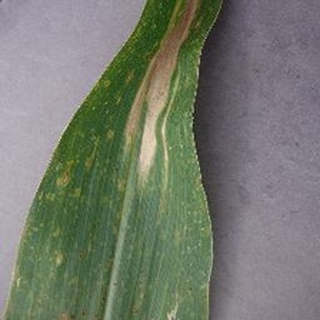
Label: corn_northern_leaf_blight